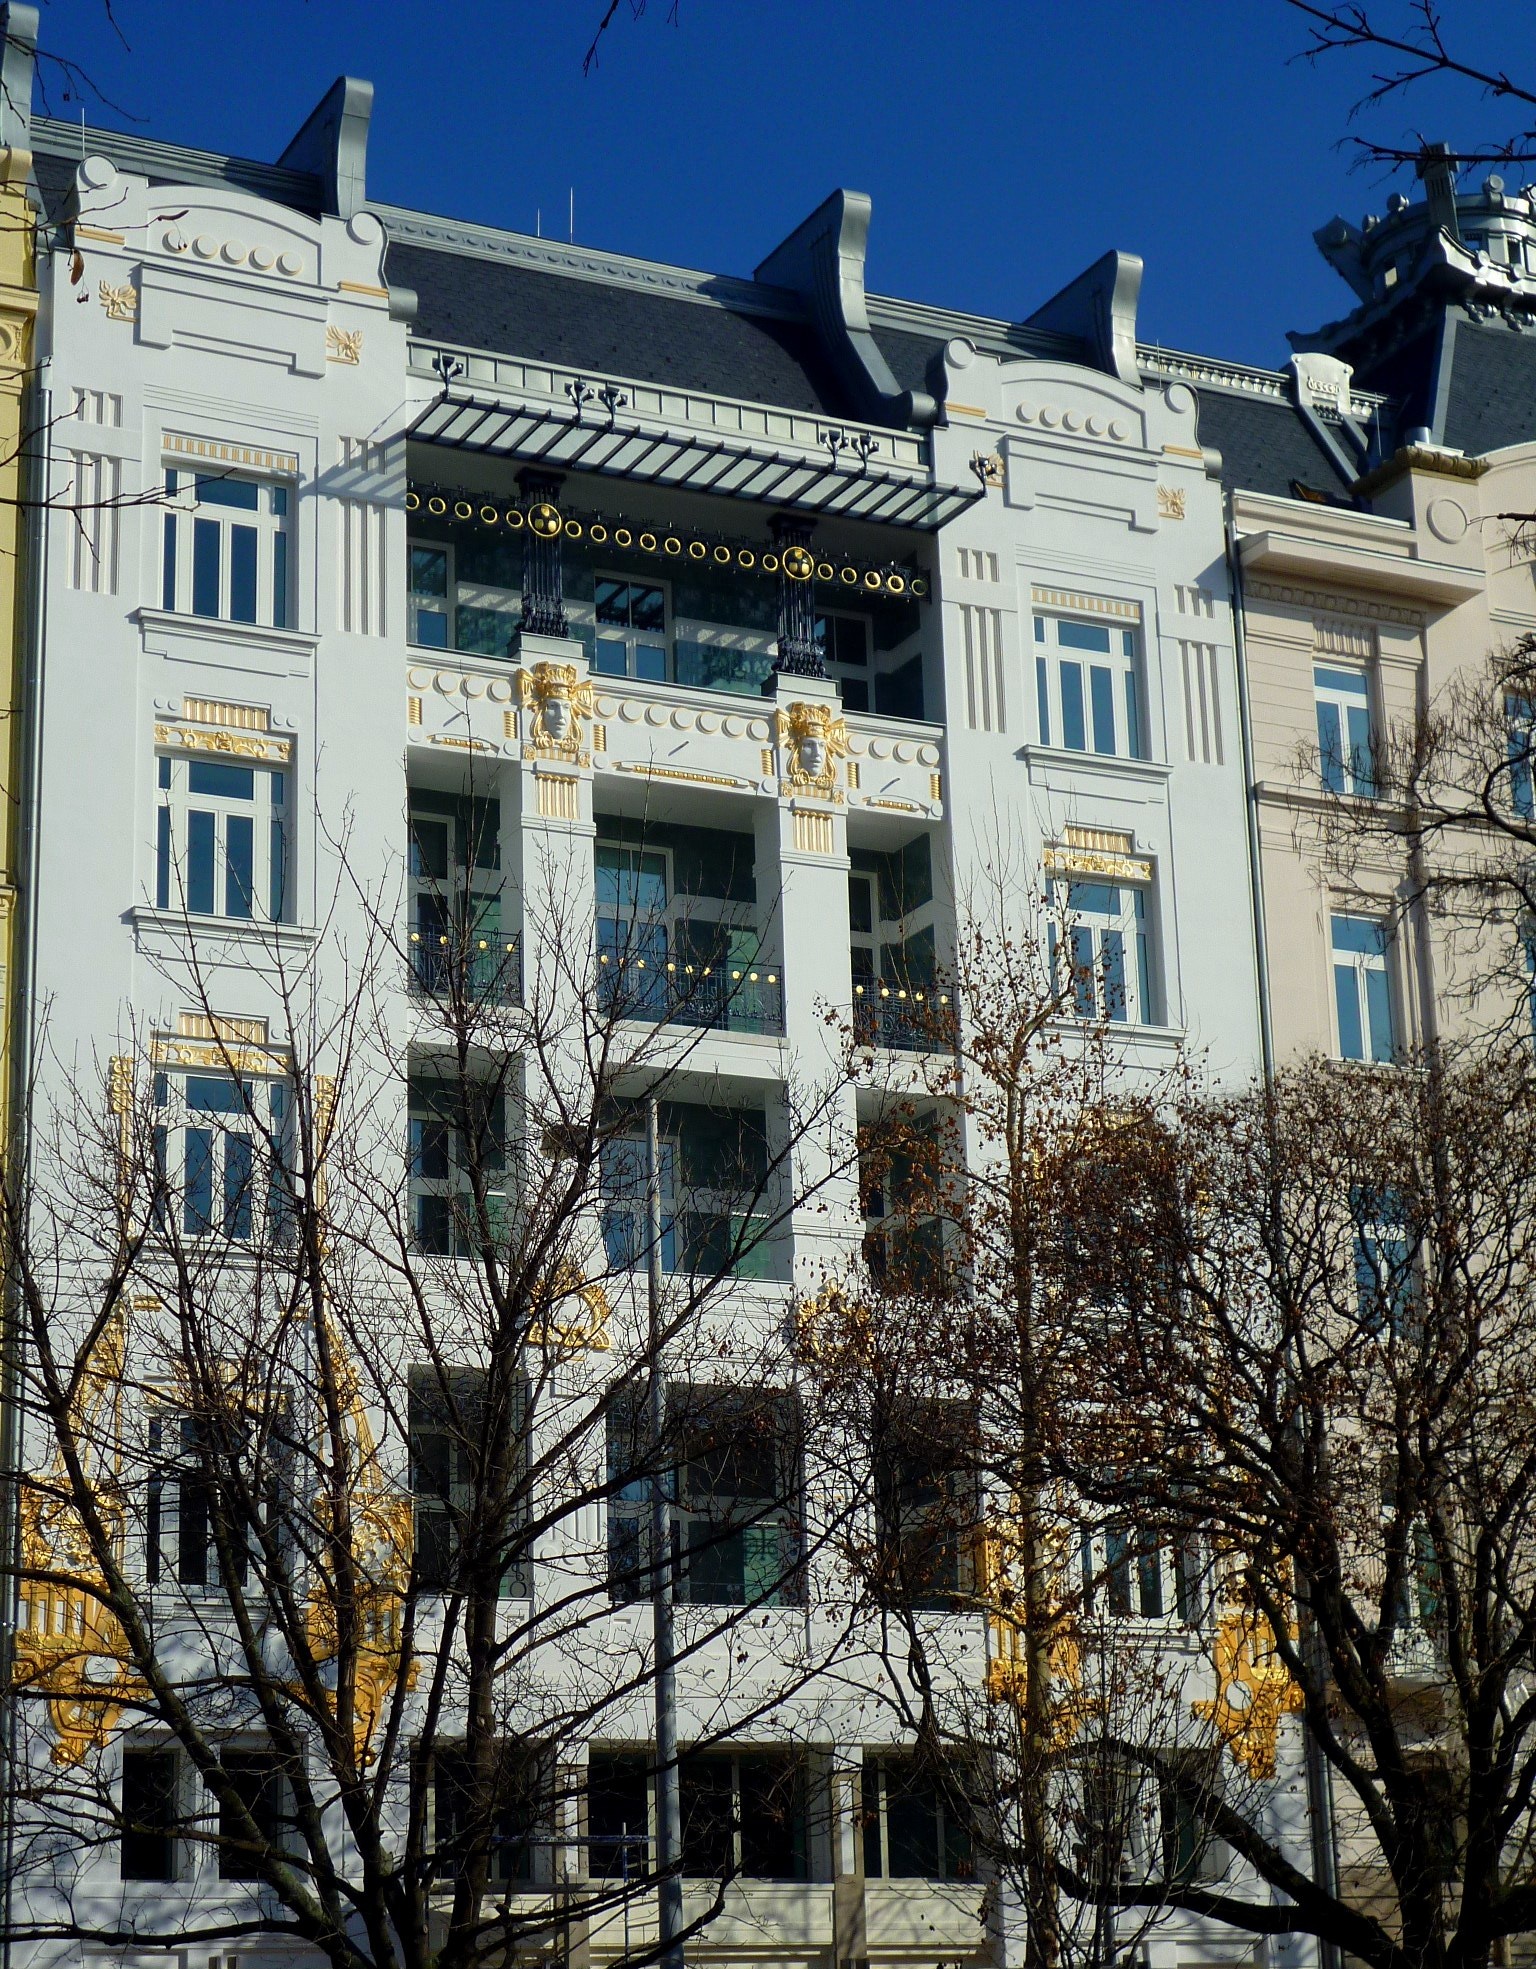
architecture, mansion, house, town, building, palace, cityscape, downtown, landmark, facade, capital, budapest, hungary, estate, metropolis, neighbourhood, tours, urban area, american embassy, viennese art nouveau style, freedom square